Makati Central Business District

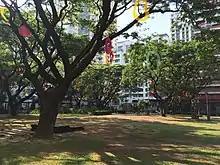
Jaime Velasquez Park

Legazpi Village is a business park built by the Ayala Corporation within the Makati downtown area. It is named after Miguel López de Legazpi, a Spanish conquistador who became the Spanish East Indies's (present-day Philippines) first Governor-General under the Spanish rule. The area is home to the Asian Institute of Management, as well as the Washington SyCip Park and Legazpi Active Park.